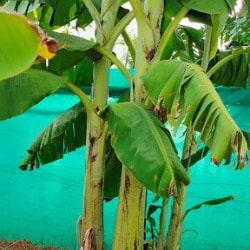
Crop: unknown
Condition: banana_panama_disease